Vashon Glaciation

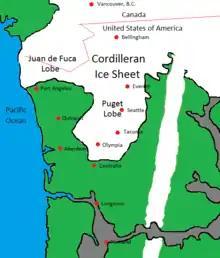

The Puget Lobe remained at its maximum extent in the vicinity of present-day Tenino from around 16,950 BP to around 16,850 BP, a total of about 100 years. The ice depths were about at the present-day Canada–United States border, in Seattle, and at the glacier's terminus in the Tenino area.